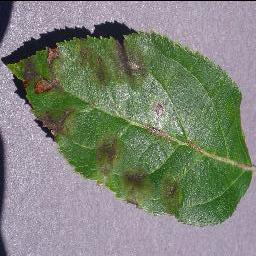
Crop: apple
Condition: scab